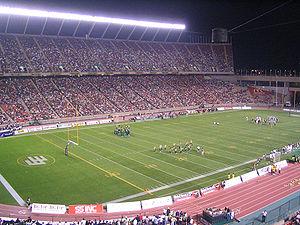
La Coupe du monde féminine de football des moins de 20 ans 2014 est la septième édition d'une compétition apparue en 2002 et qui a lieu tous les deux ans. Le Canada accueille la compétition du 5 au 25 août 2014.
La 16ᵉ édition de la Coupe du monde de football des moins de 20 ans réunit 24 équipes au Canada, du 30 juin au 22 juillet 2007. Les villes hôtes sont Toronto, Edmonton, Montréal, Ottawa, Victoria, et Burnaby. Différents stades sont utilisés à travers le pays, notamment le tout récent BMO Field, situé à Toronto et qui accueille la finale du tournoi. Seuls les joueurs nés après le 1ᵉʳ janvier 1987 peuvent participer à la compétition.
Le stade du Commonwealth est un stade situé à Edmonton. Construit en 1978, il offre une capacité de 60 081 places, ce qui en fait le deuxième plus grand stade au Canada. Il est principalement utilisée par l'équipe locale de la Ligue canadienne de football, les Eskimos d'Edmonton.